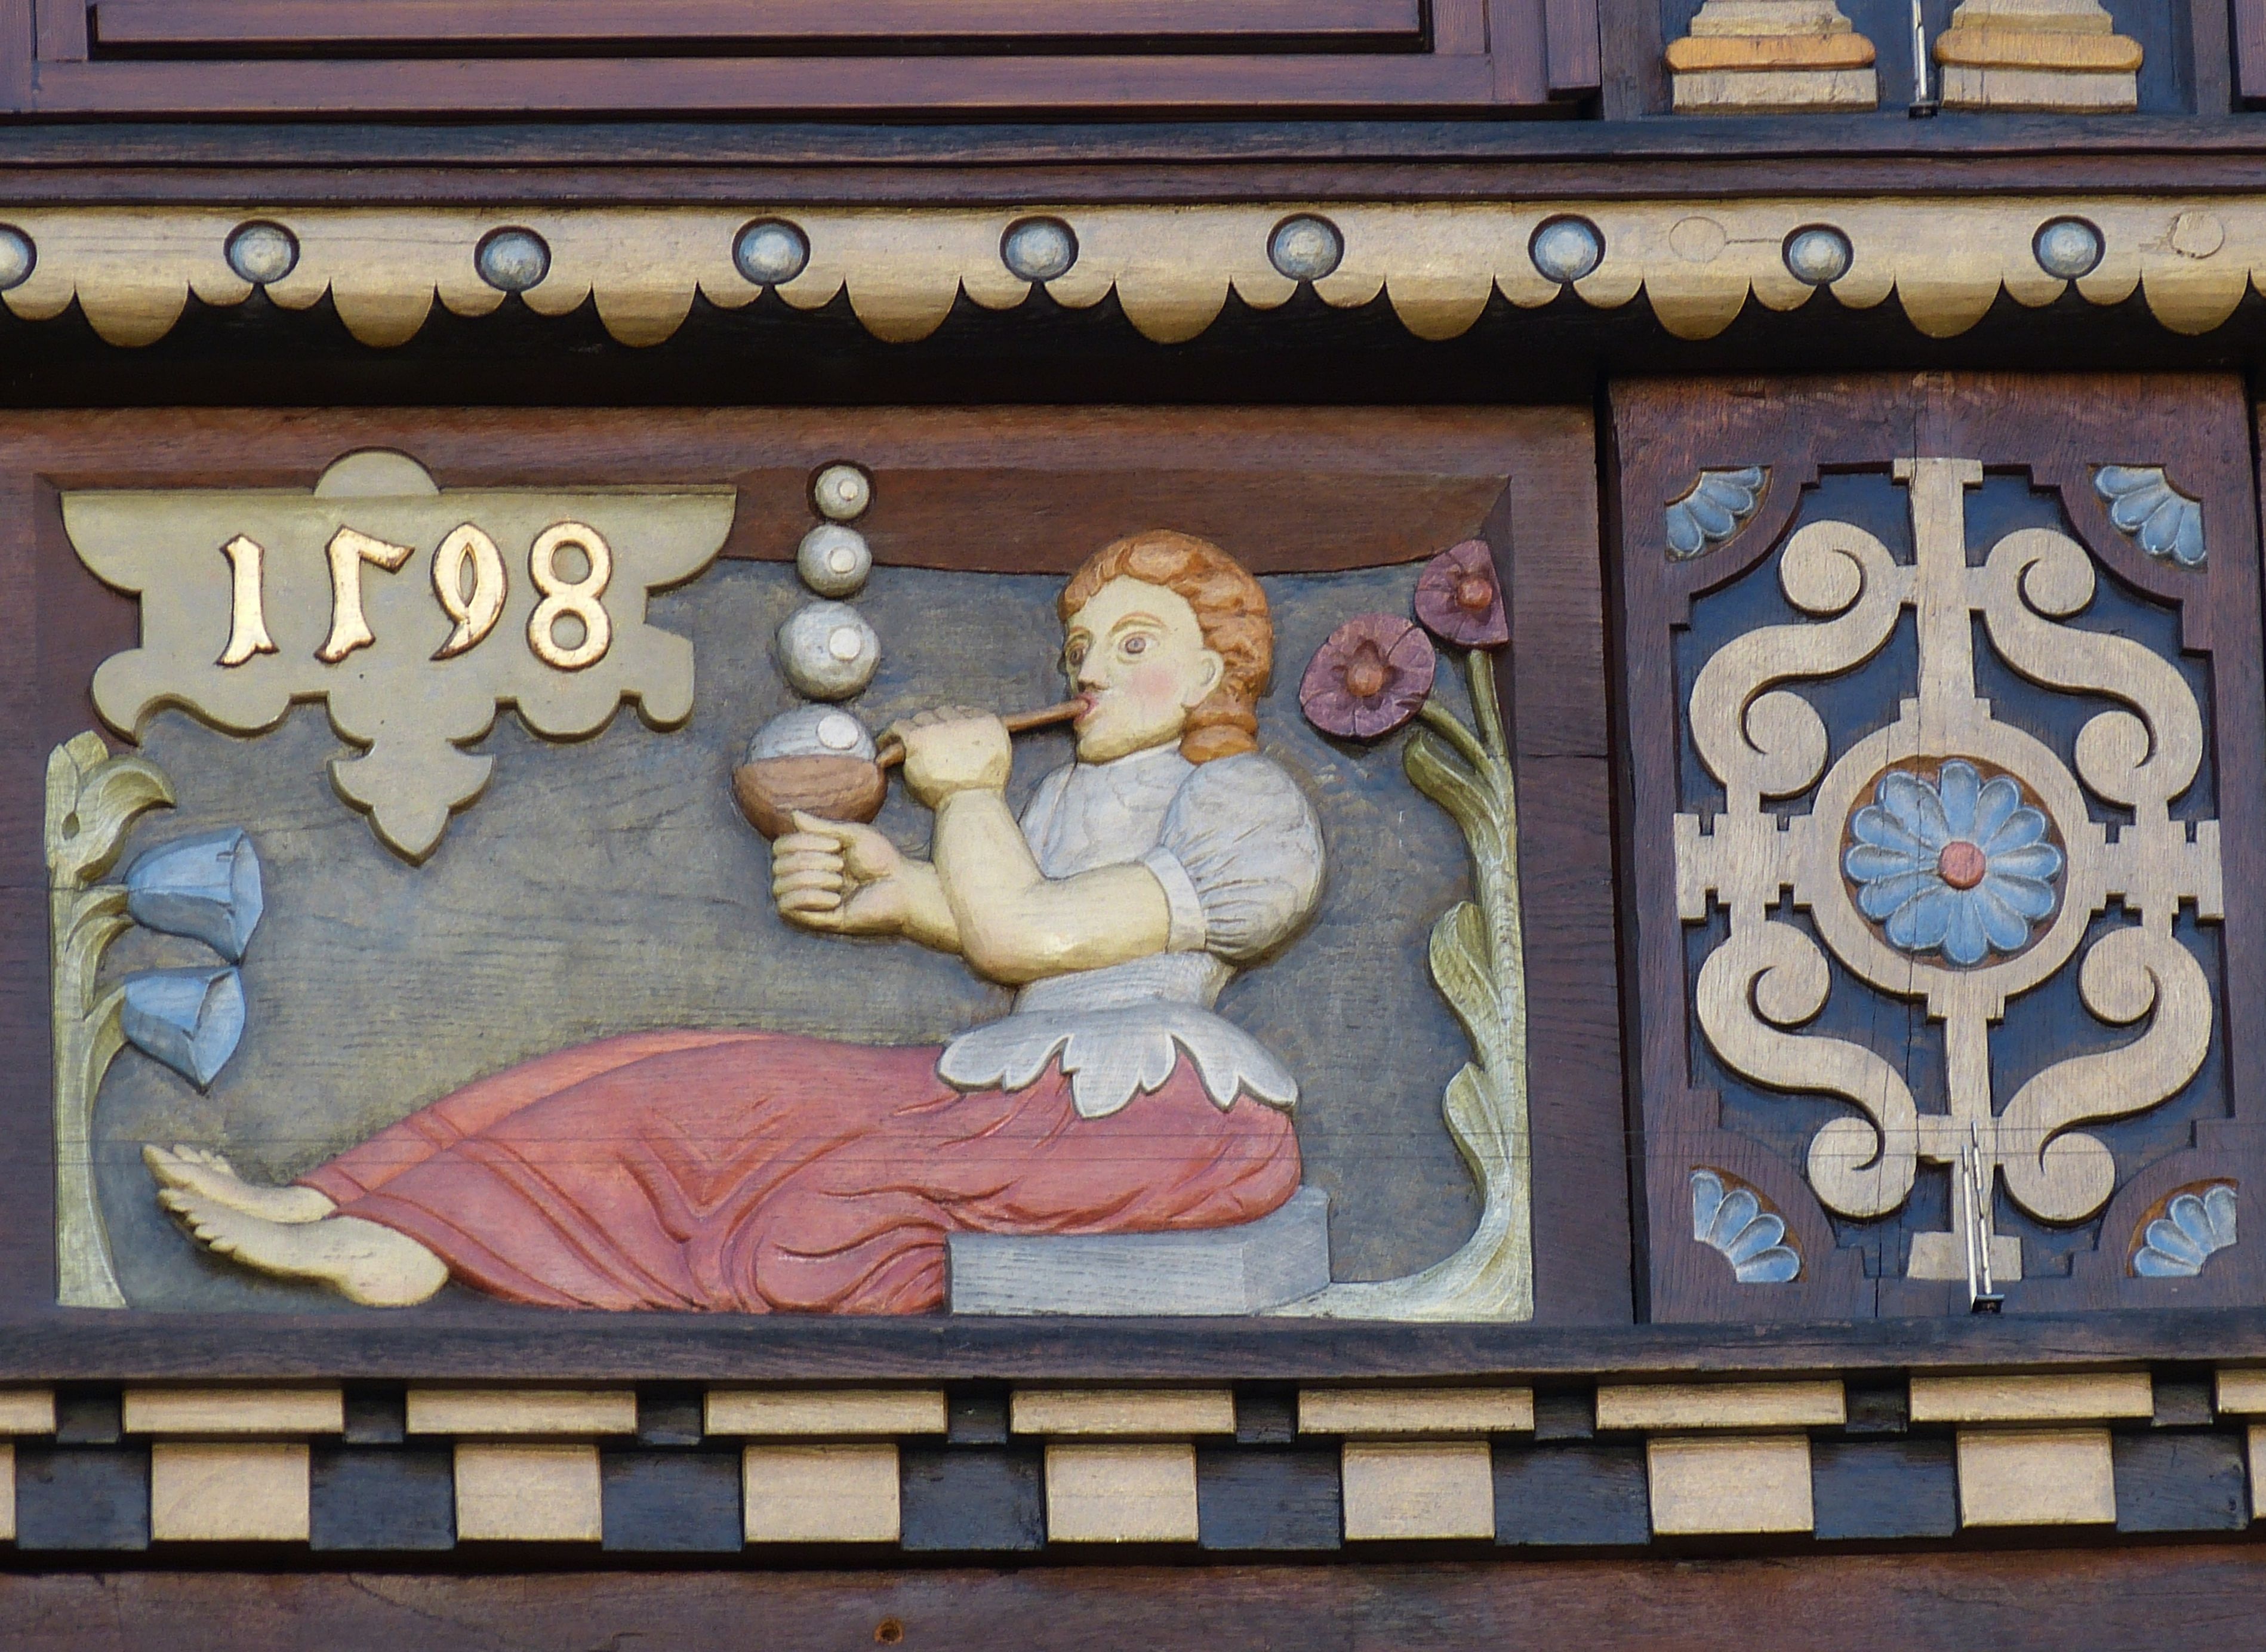
wood, woman, window, wall, facade, painting, old town, art, mural, image, carving, relief, historically, lower saxony, fachwerkhaus, truss, soap bubbles, hildesheim germany